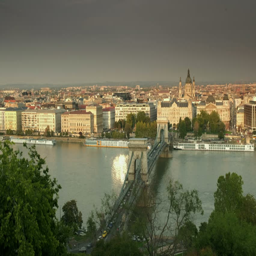
wide pan shot on a sunny autumn afternoon